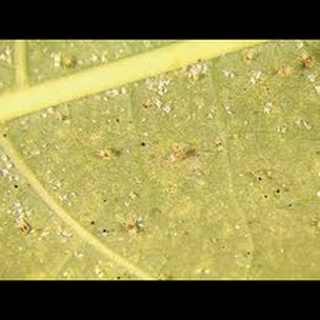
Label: wheat_mite